AdventureQuest

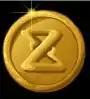

Introduced in June 2006, Money or Z-Tokens are rare coins in "AdventureQuest" that are occasionally found after winning a battle. Players may also purchase Z-Tokens with real-world money. Players may use Z-Tokens to buy shields, armor, weapons, pets, and items. These Z-Token-bought combat items tend to be more powerful than normal items of the same level, and can be purchased at a relatively lower player level. Players may also purchase inventory slots with Z-Tokens, or trade them for in-game gold. A special shop called the Limited Time Shop offers mostly Z-Token equipment, usually either discounted or soon-to-be rare.